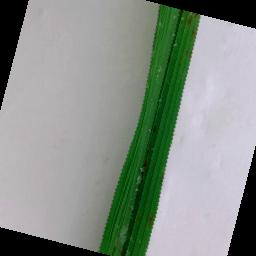
Label: Rice___Leaf_Blast